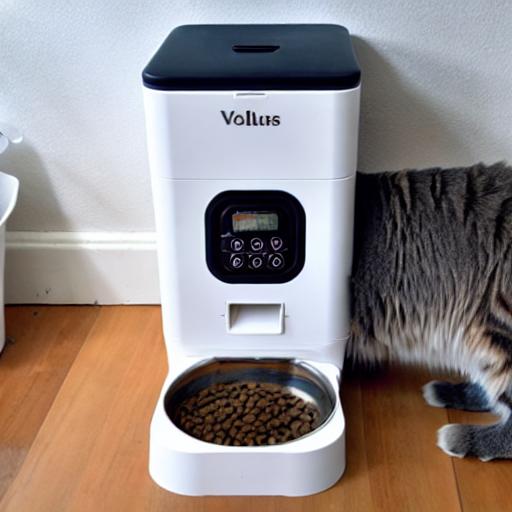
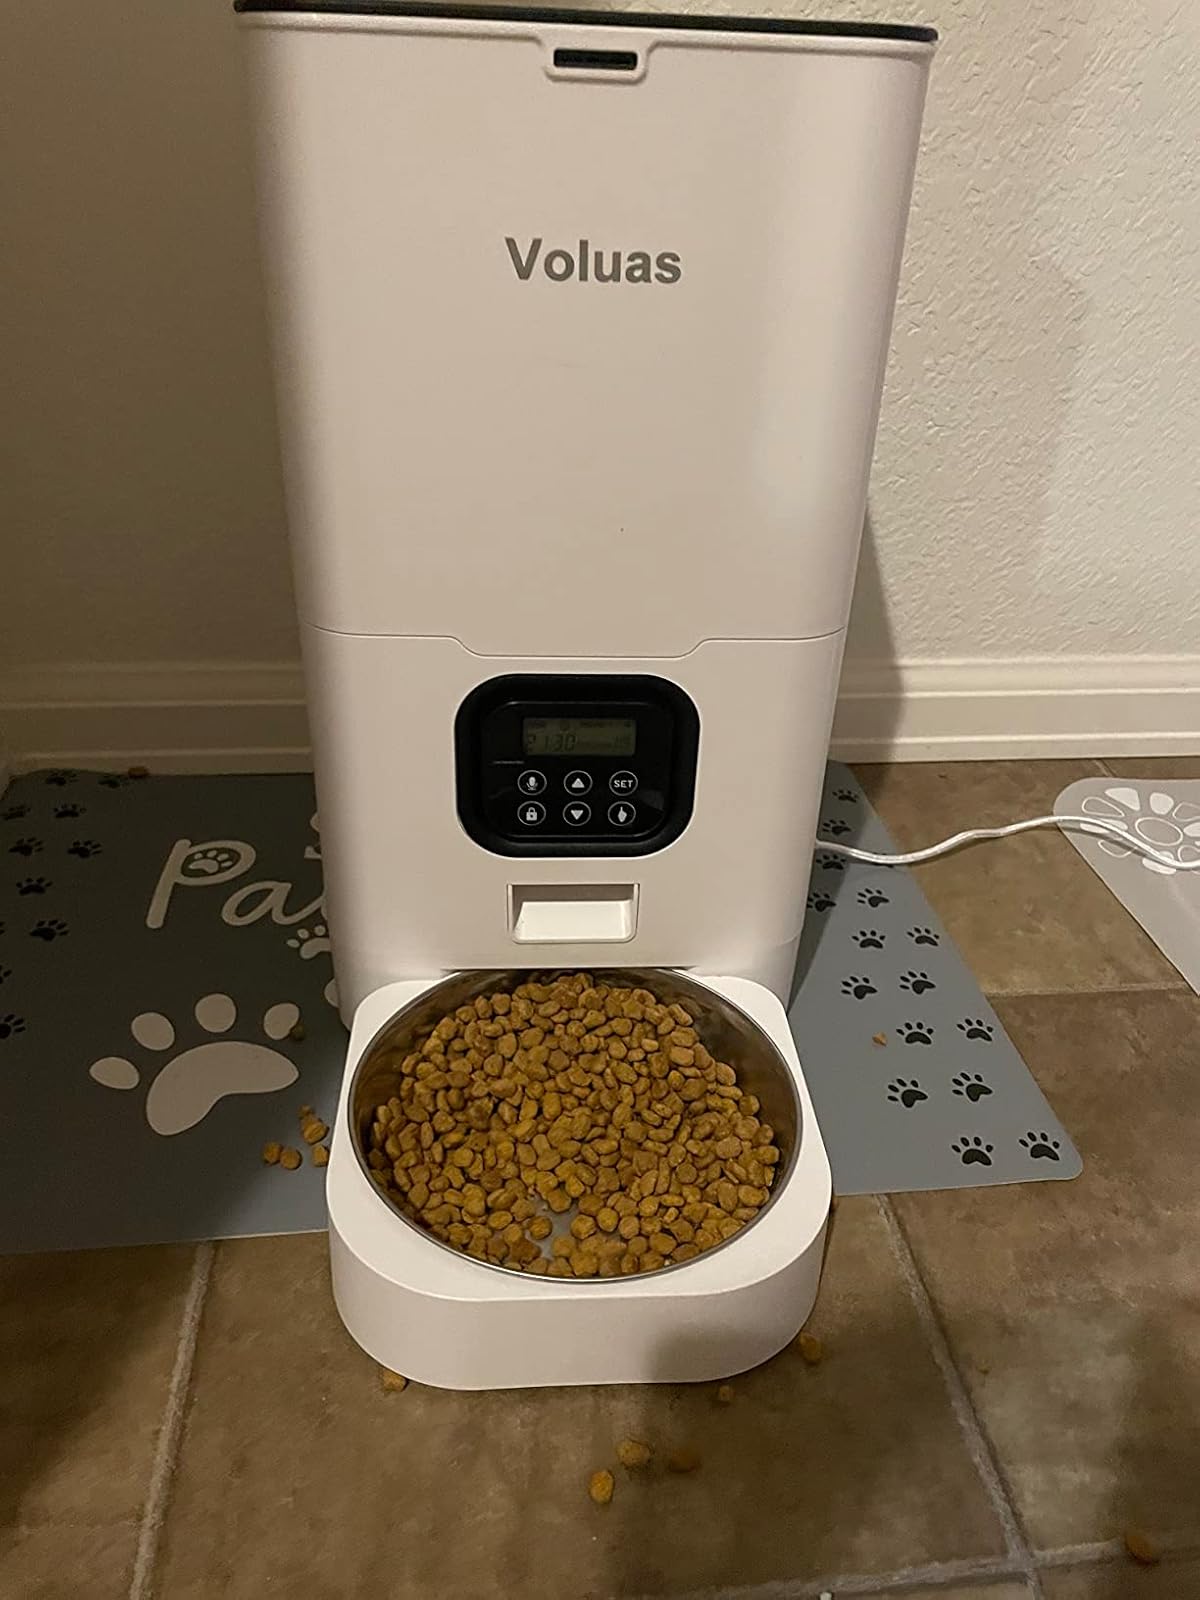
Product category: items_feeder
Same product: no